United States war crimes

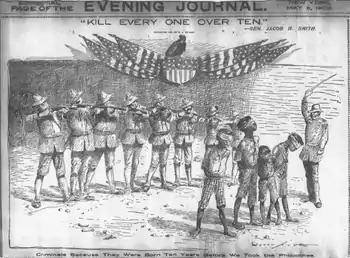

During the Pacification of Samar, Brigadier General Jacob H. Smith ordered Major Littleton Waller, commanding officer of a battalion of 315 U.S. Marines assigned to Smith's forces in Samar, to kill all persons "who are capable of bearing arms in actual hostilities" over the age of ten years old. The widespread massacre of Filipino civilians followed as American columns marched across the island. All food and all trade to Samar were cut off, and the widespread destruction of homes, crops, and draft animals occurred, with the intention of starving the Filipino revolutionaries and the civilian populace into submission. In a report, Waller stated that over an eleven-day period, his men burned 255 dwellings, shot 13 carabaos, and killed 39 people. An exhaustive research made by a British writer in the 1990s put the figure at about 2,500 dead. As a consequence of his order in Samar, Smith became known as "Howling Wilderness Smith". In May 1902, Smith was convicted at his court-martial in the United States not for murder or other war crimes, but for "conduct to the prejudice of good order and military discipline". The court-martial found him guilty and sentenced him "to be admonished by the reviewing authority." To appease outrage by American anti-imperialists, Smith was forced to retire.